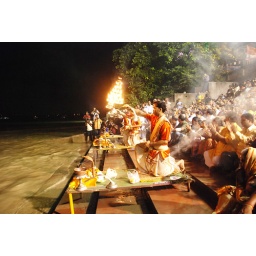
The evening work ship for the Riverganges at bag bazar in kolkata